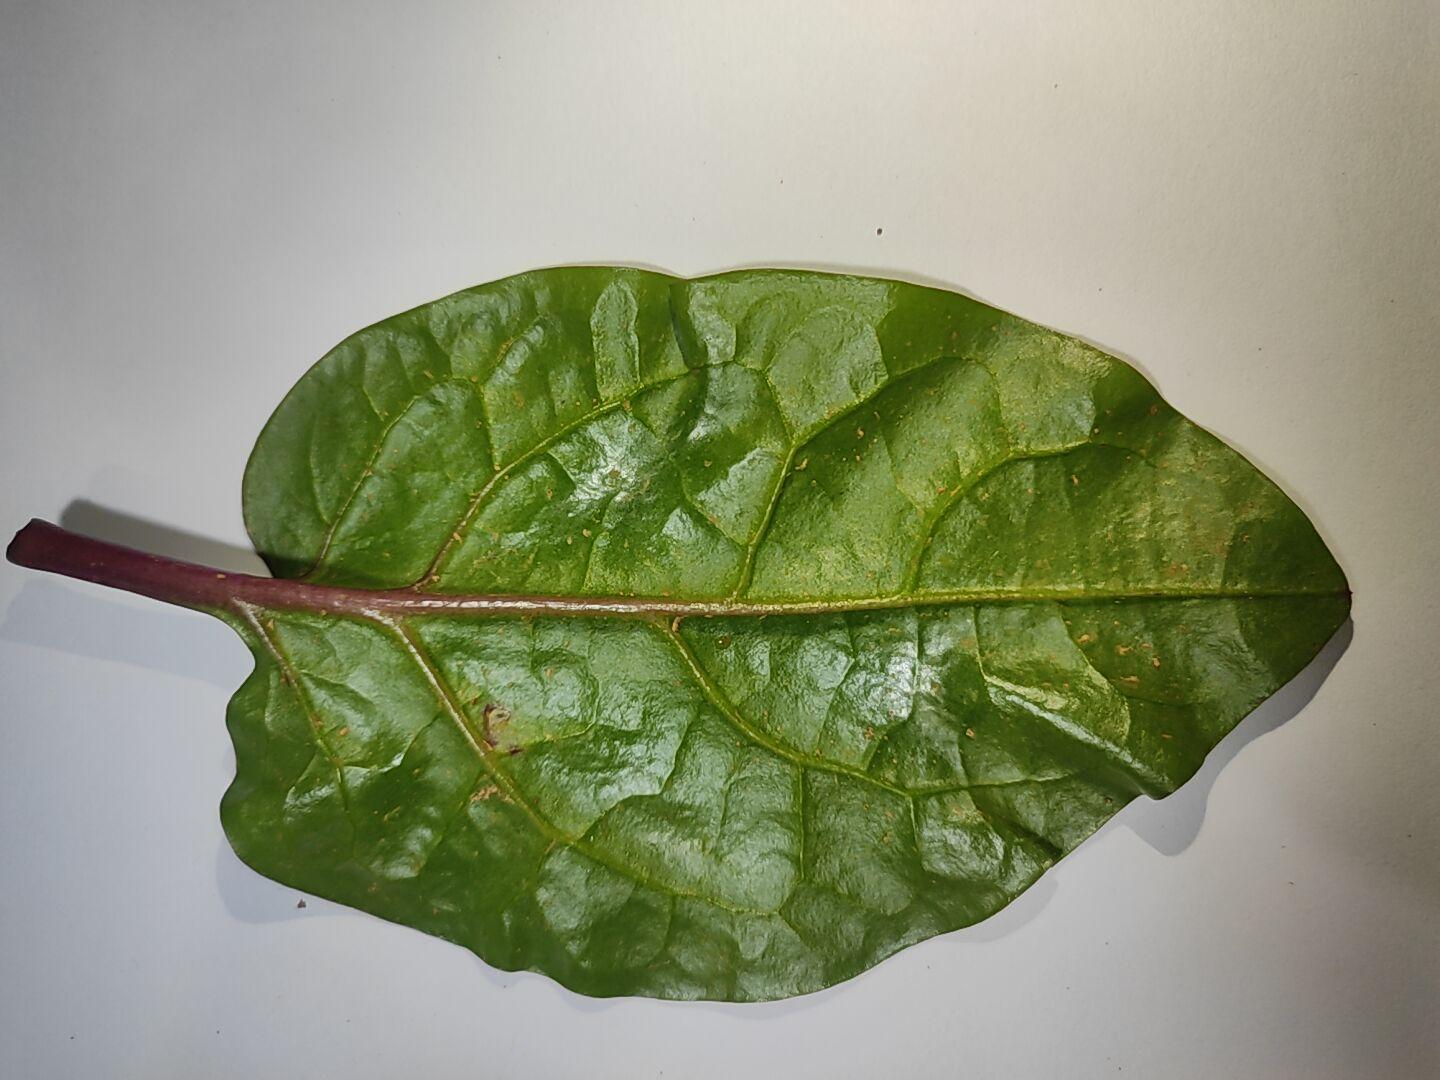
Label: healthy